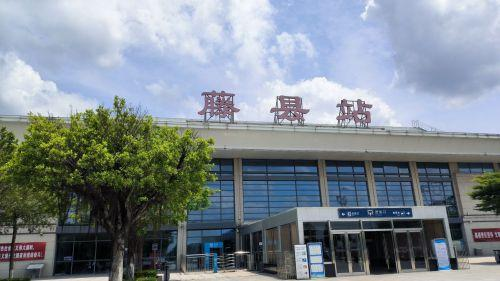
地标名称：藤县站
所在城市：梧州市·藤县